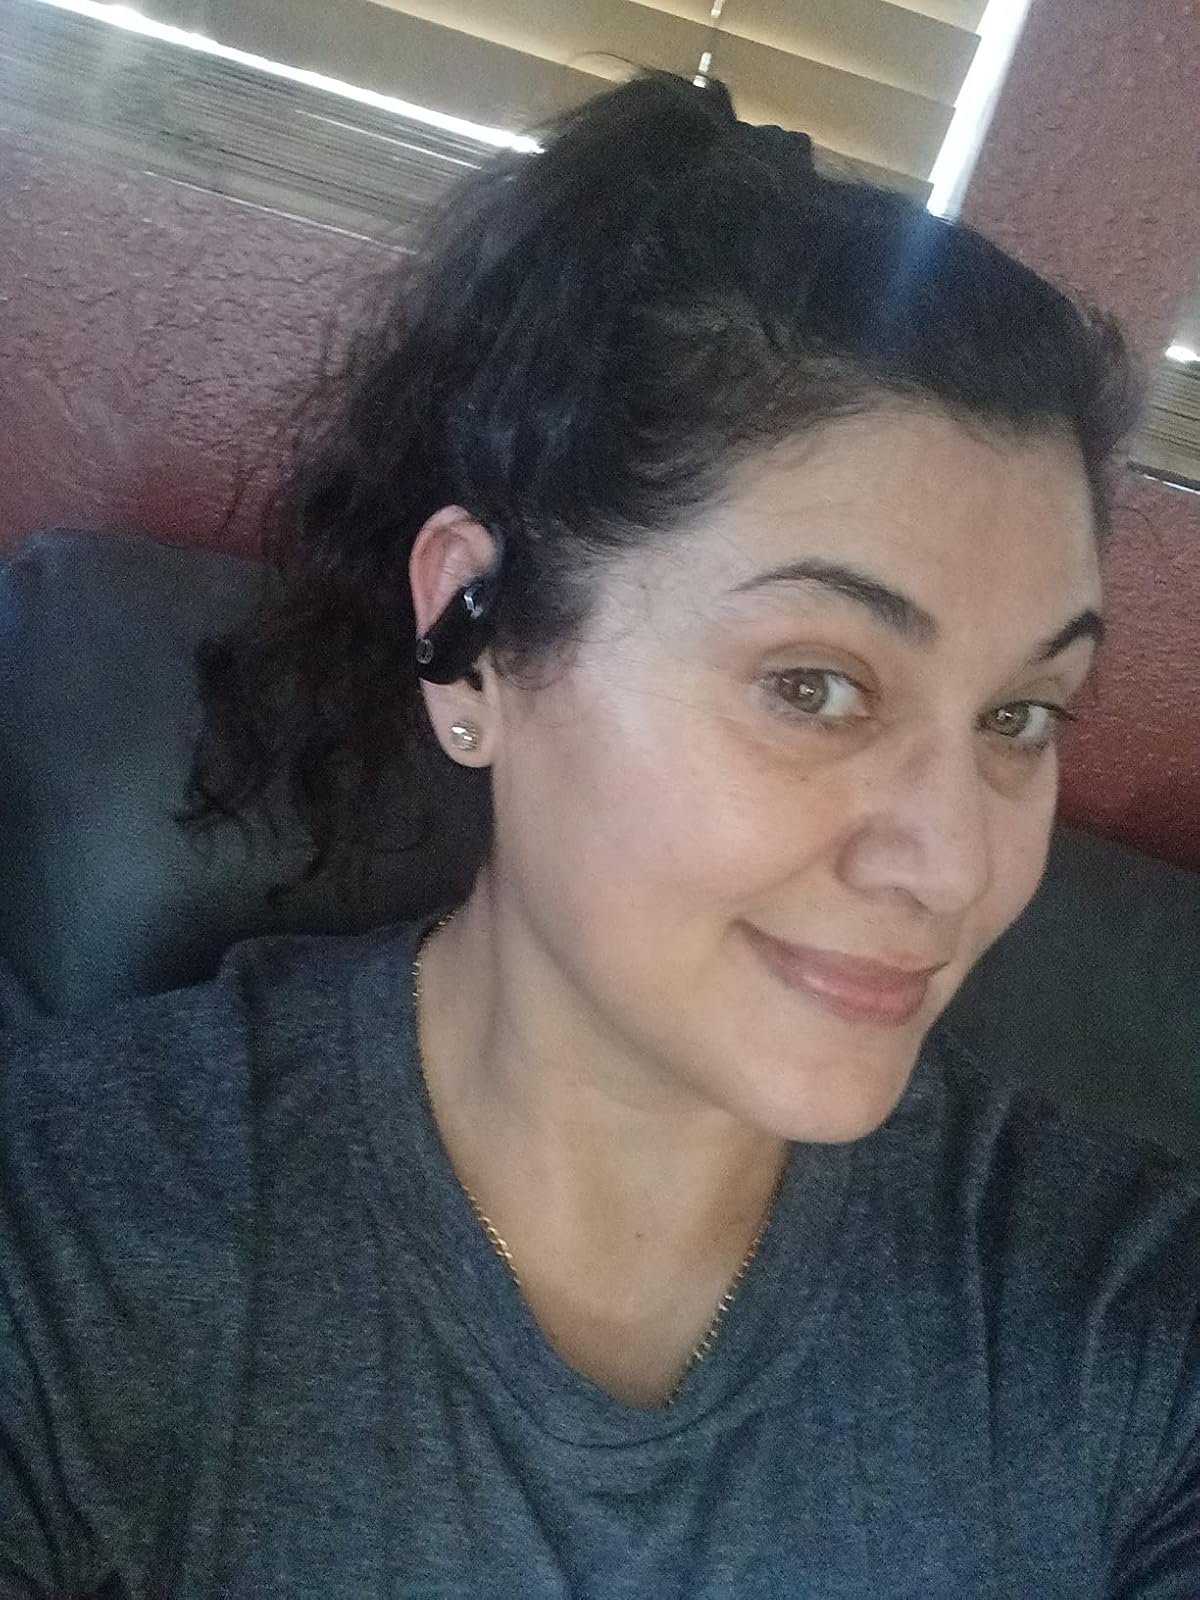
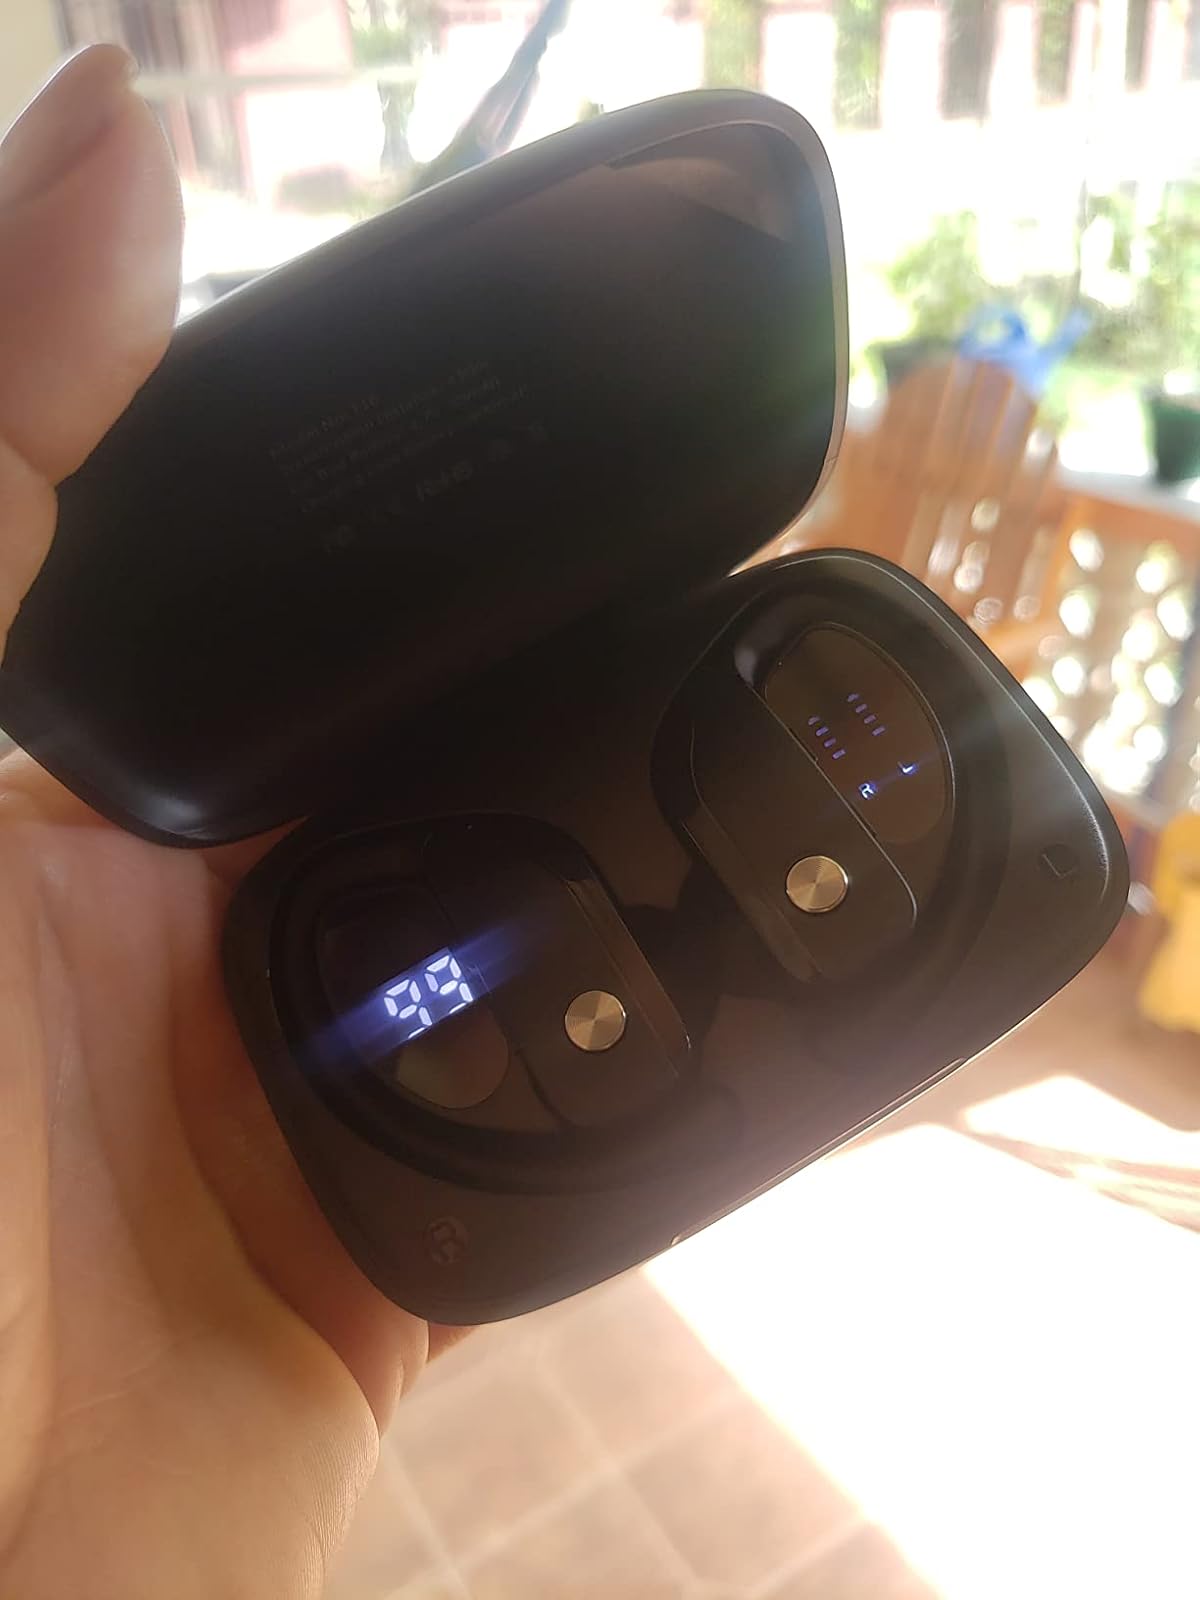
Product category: earbuds
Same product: no